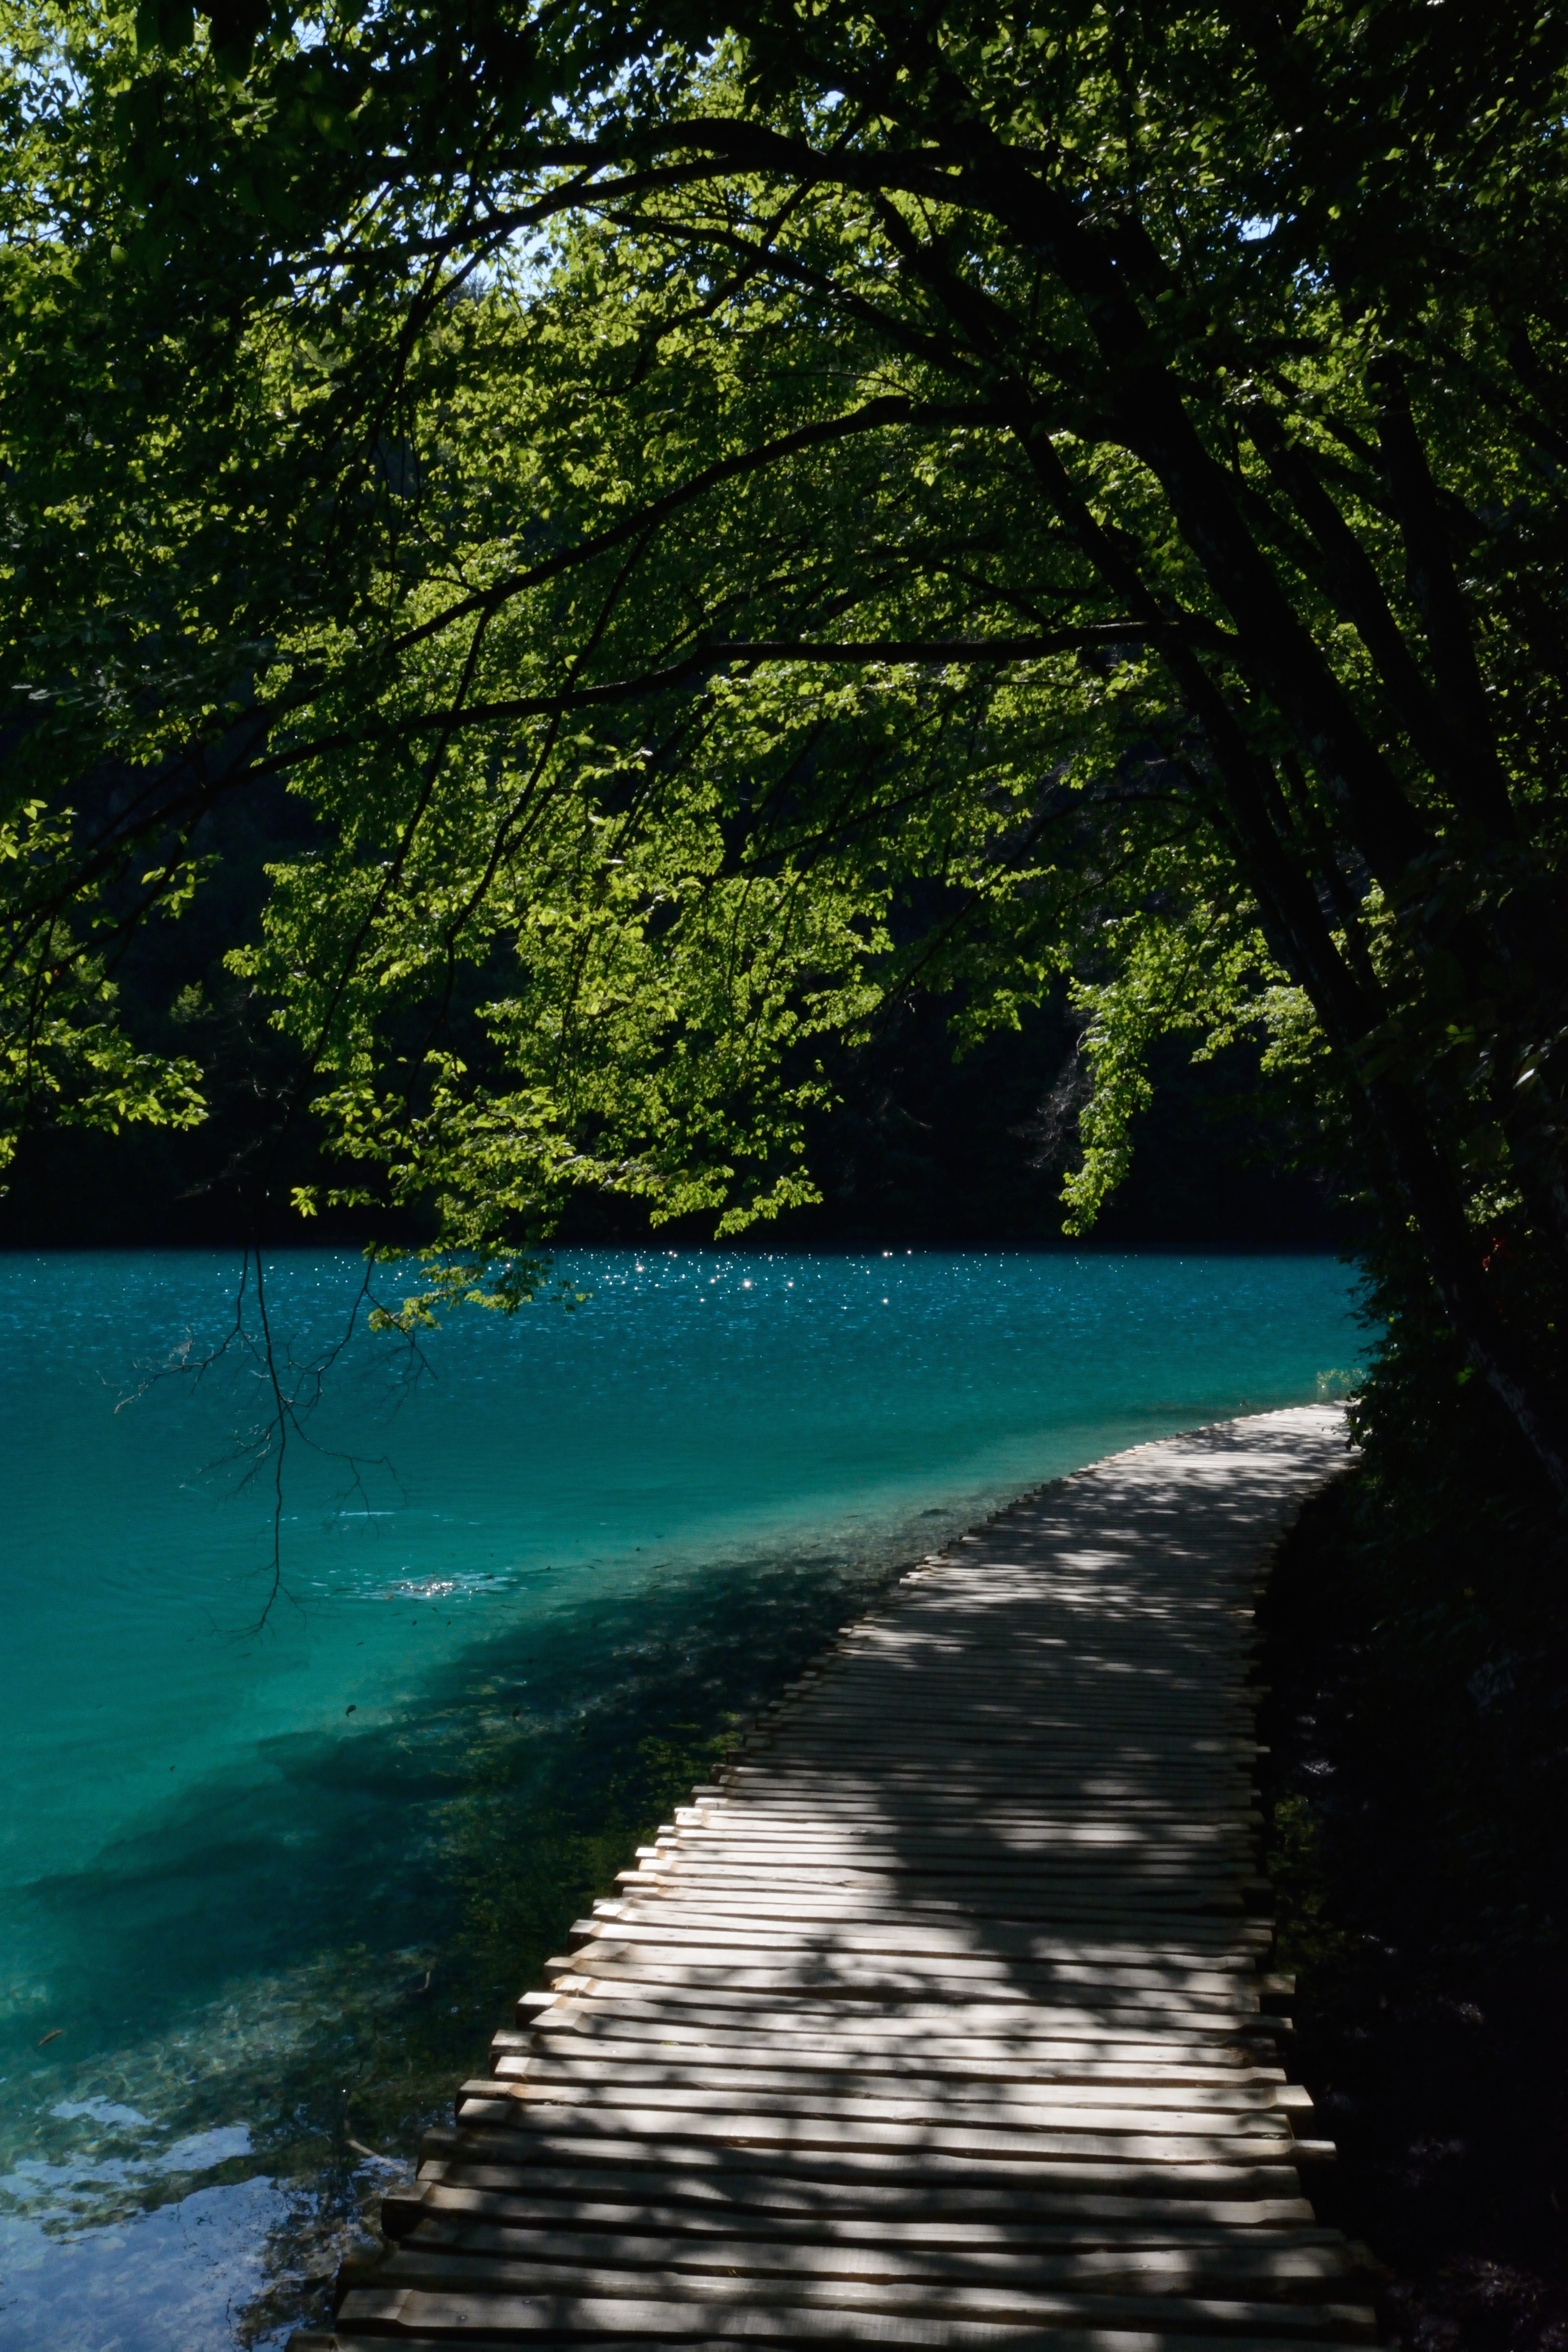
sea, tree, water, nature, forest, sunlight, lake, river, green, reflection, body of water, habitat